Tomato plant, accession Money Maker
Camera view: bottom (45 deg); turntable rotation: 180 degrees
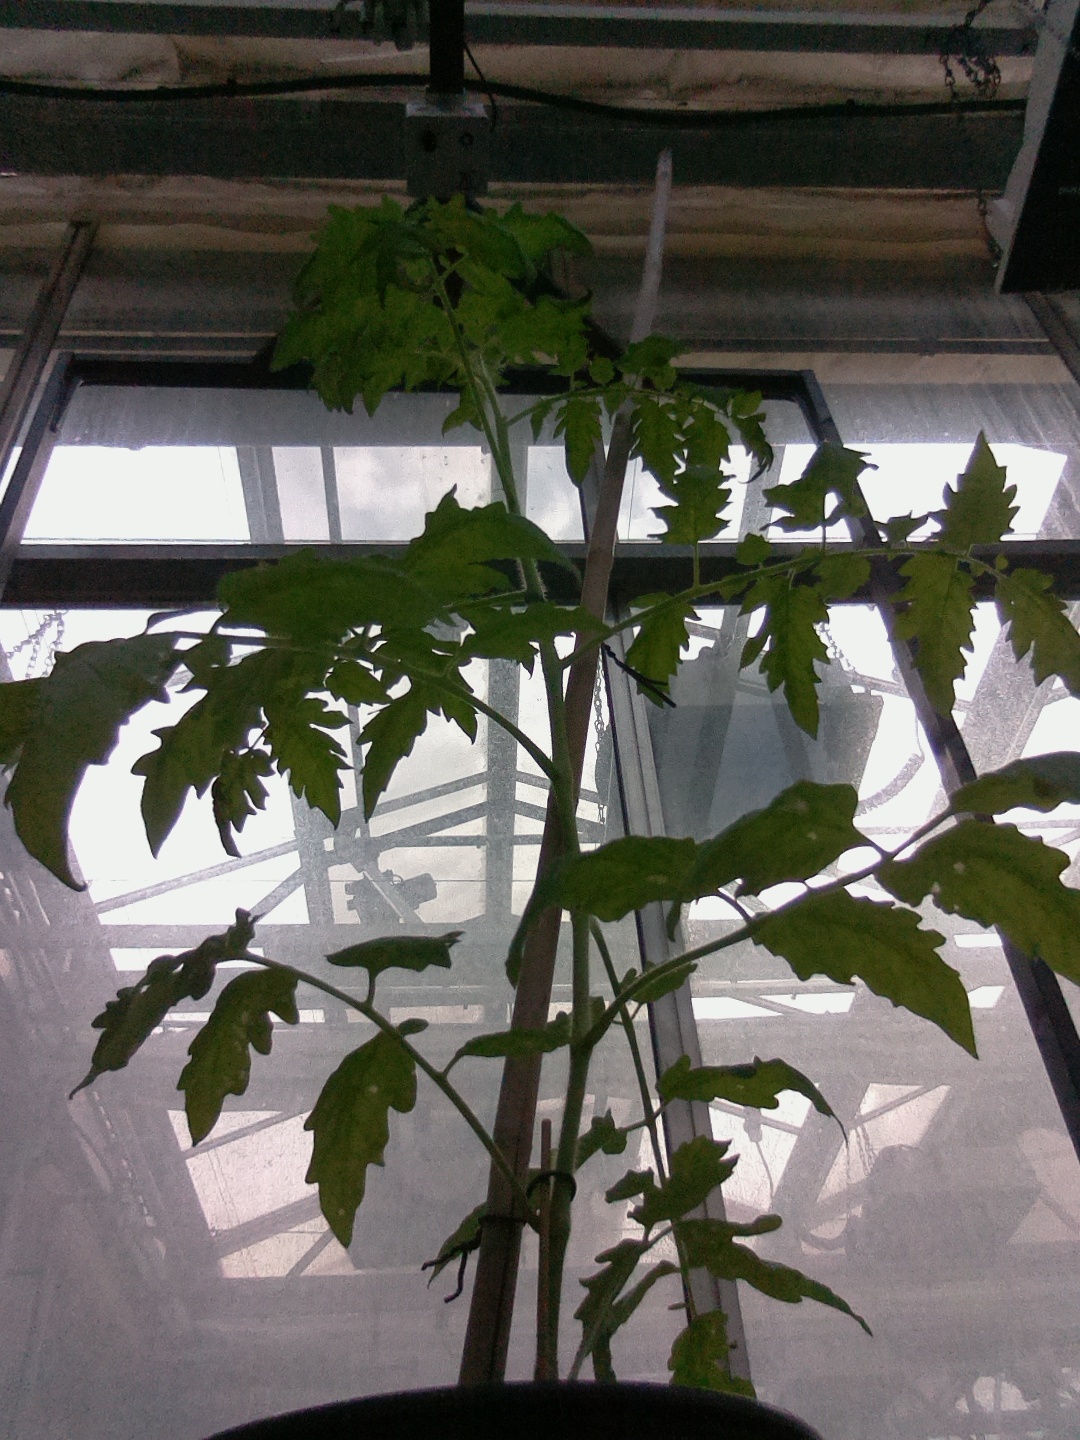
BBCH growth stage 52: 2 inflorescences visible